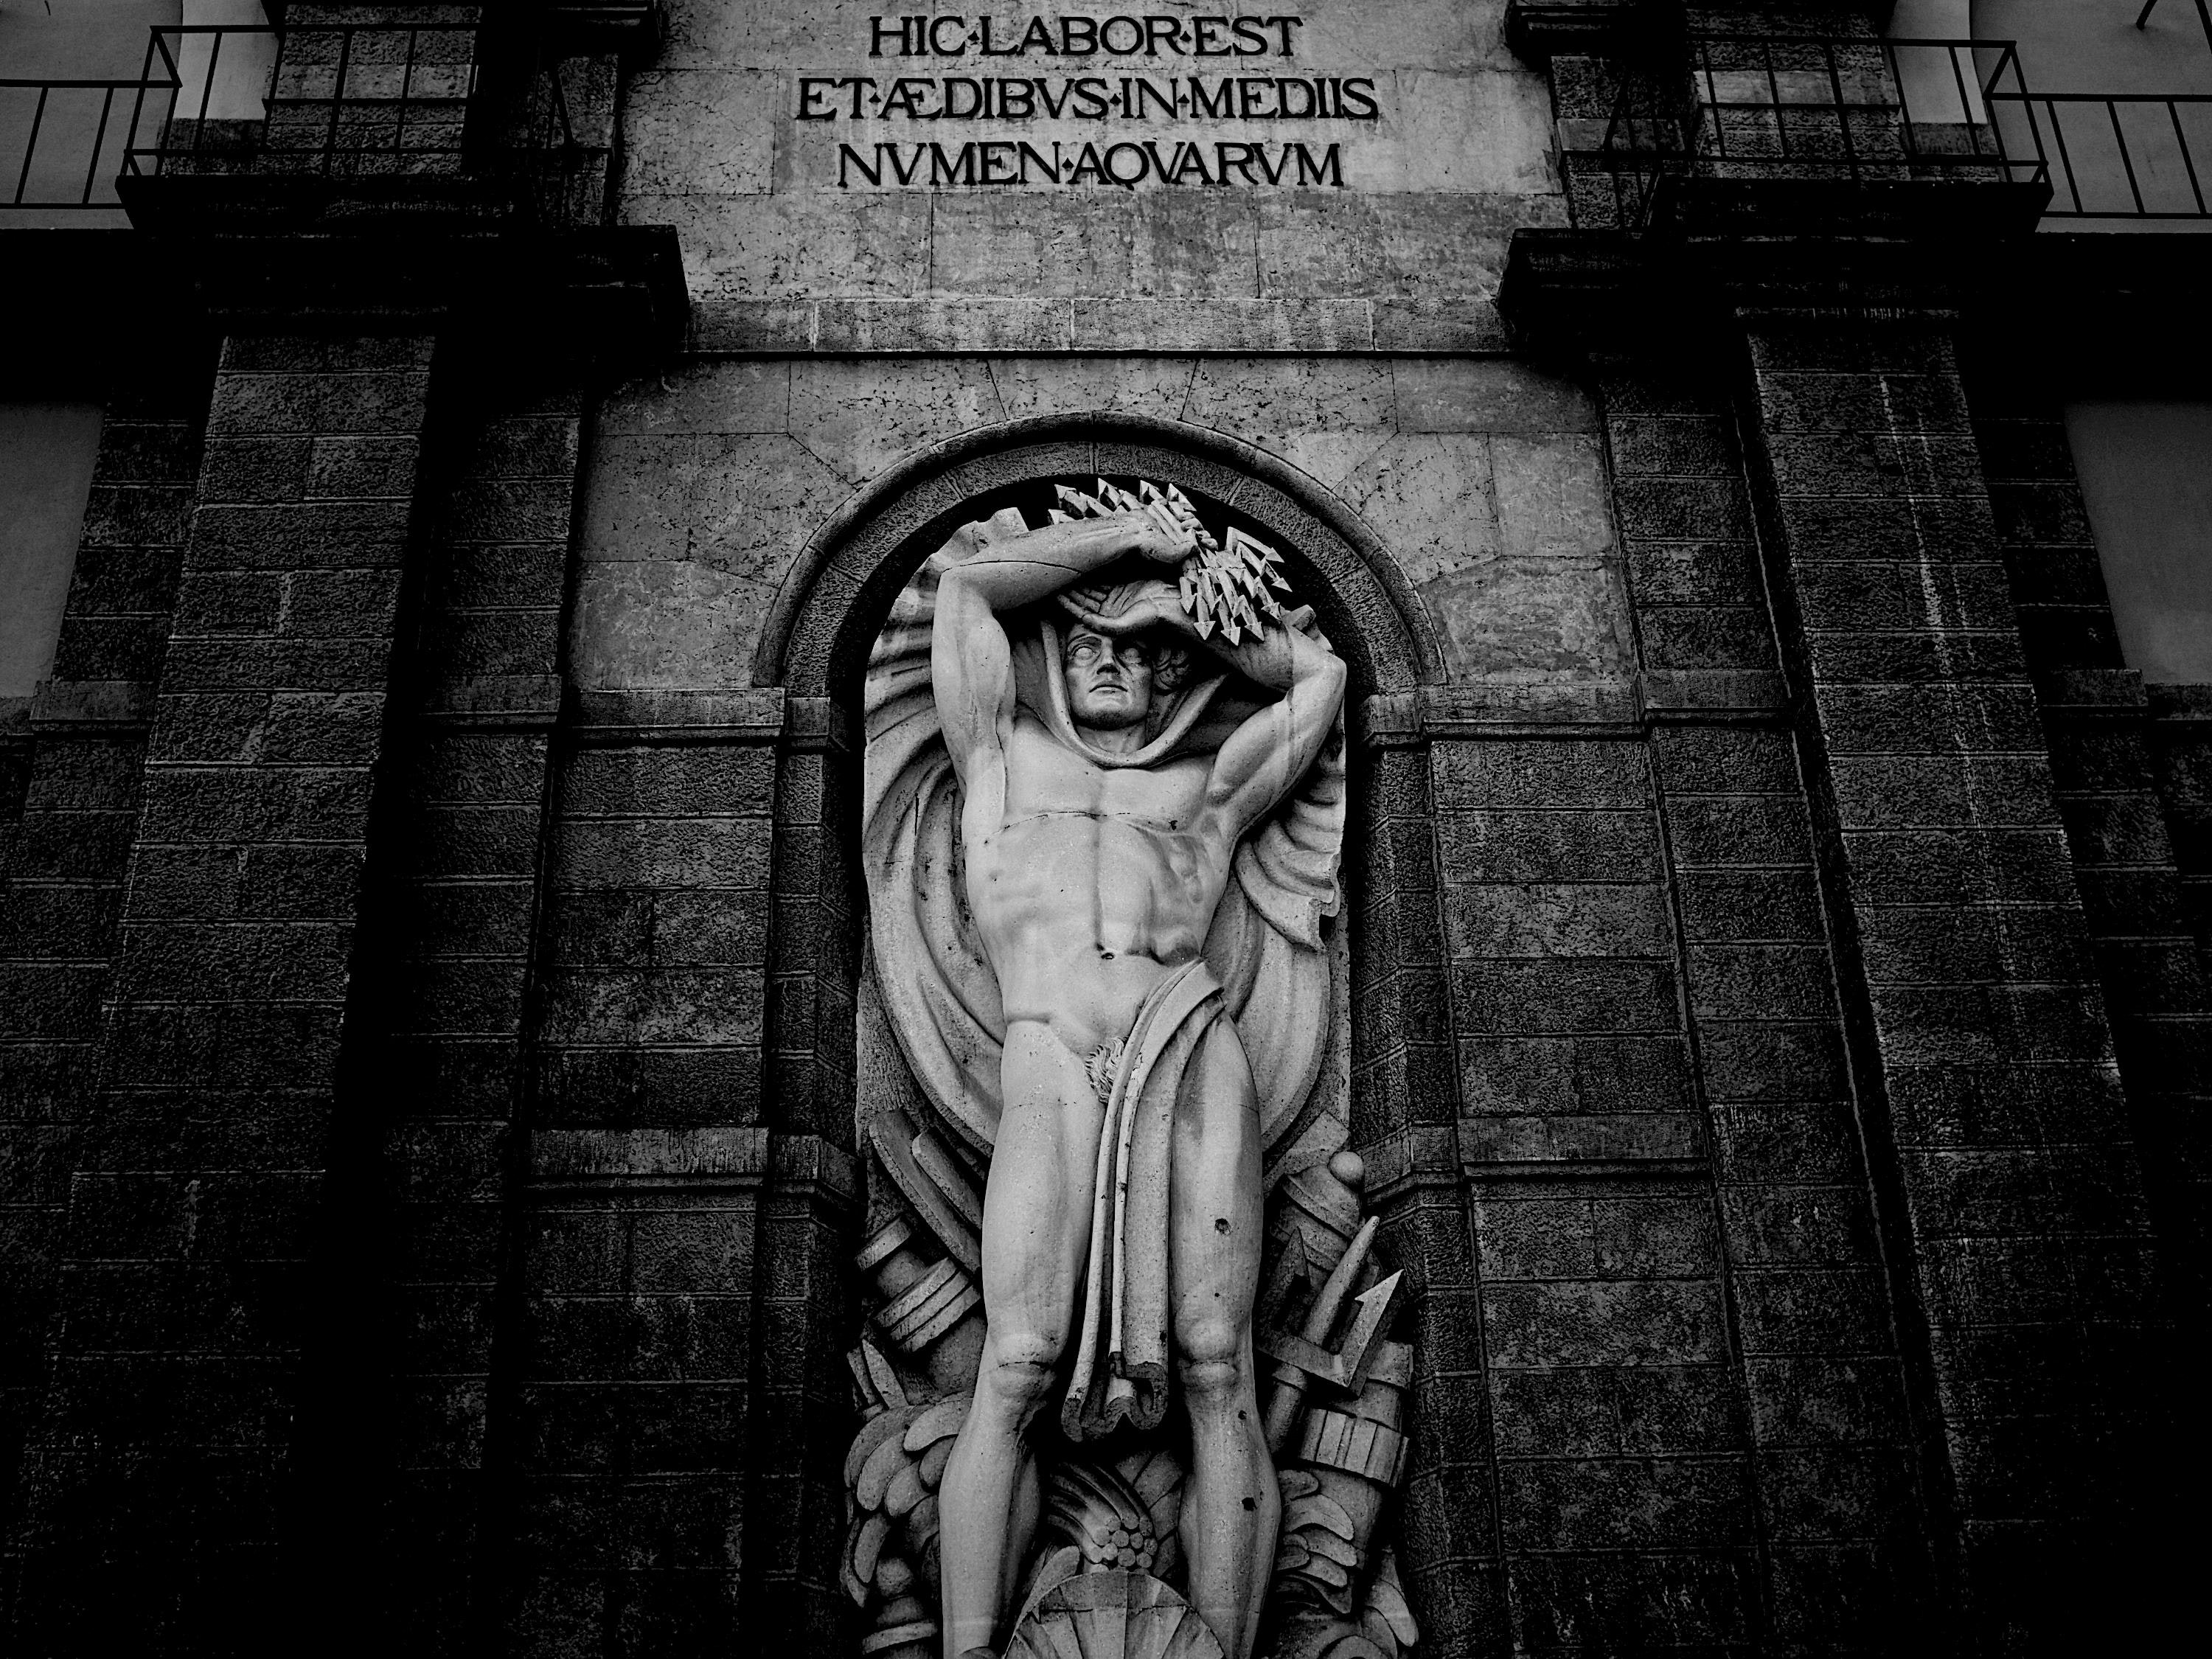
black, black and white, monochrome, monochrome photography, statue, art, photography, architecture, sculpture, stock photography, religious item, temple, style, darkness, visual arts, stone carving, artifact